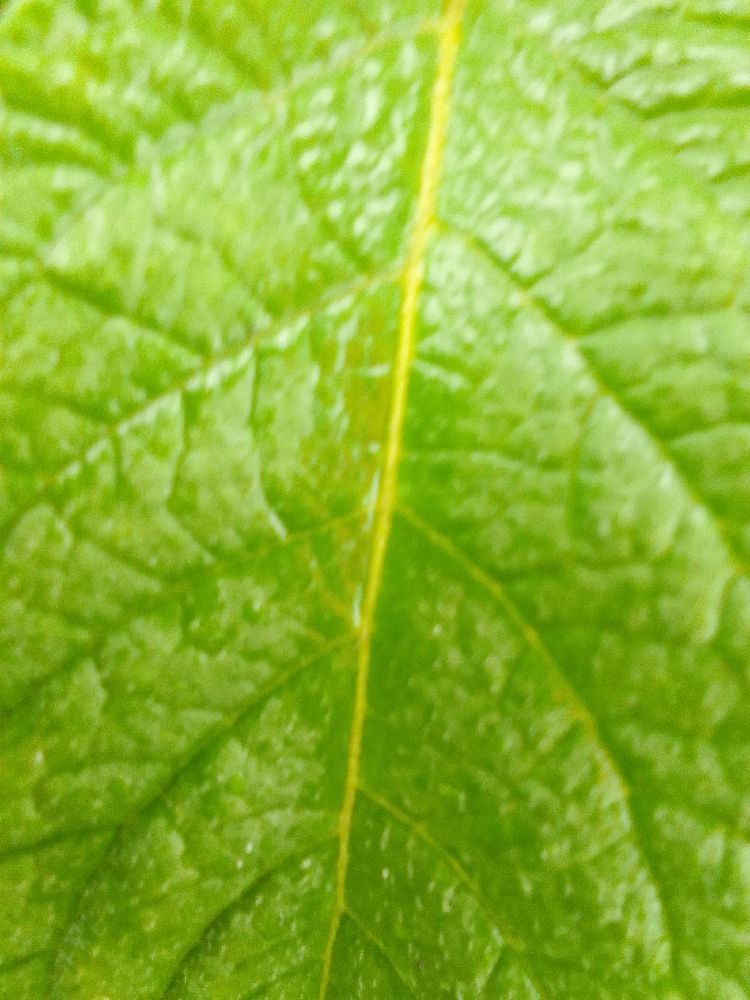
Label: Healthy